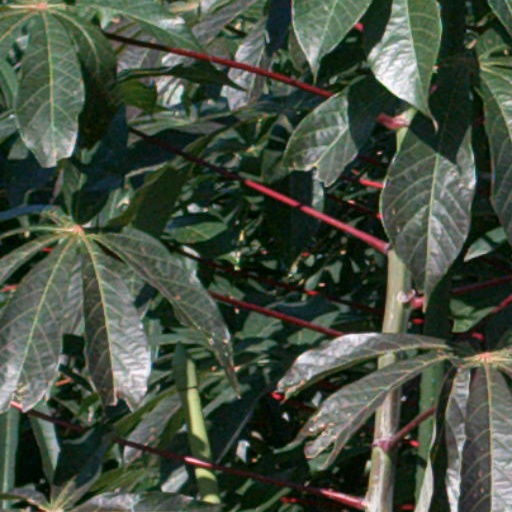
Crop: cassava